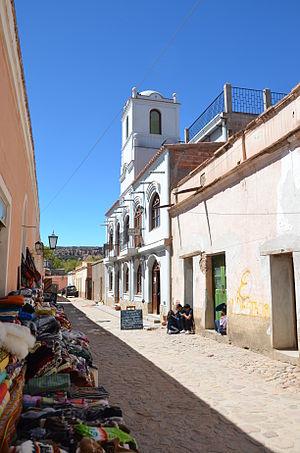
Uña Ramos, né Mariano Uña Ramos le 27 mai 1933 en Argentine, à Humahuaca et mort le 23 mai 2014 à Nogent-sur-Marne, est un flûtiste virtuose argentin, facteur de ses propres instruments également compositeur et considéré comme l’un des interprètes sur instruments à vent d’origine autochtone les plus notoires de l’histoire de la musique de l’Altiplano.